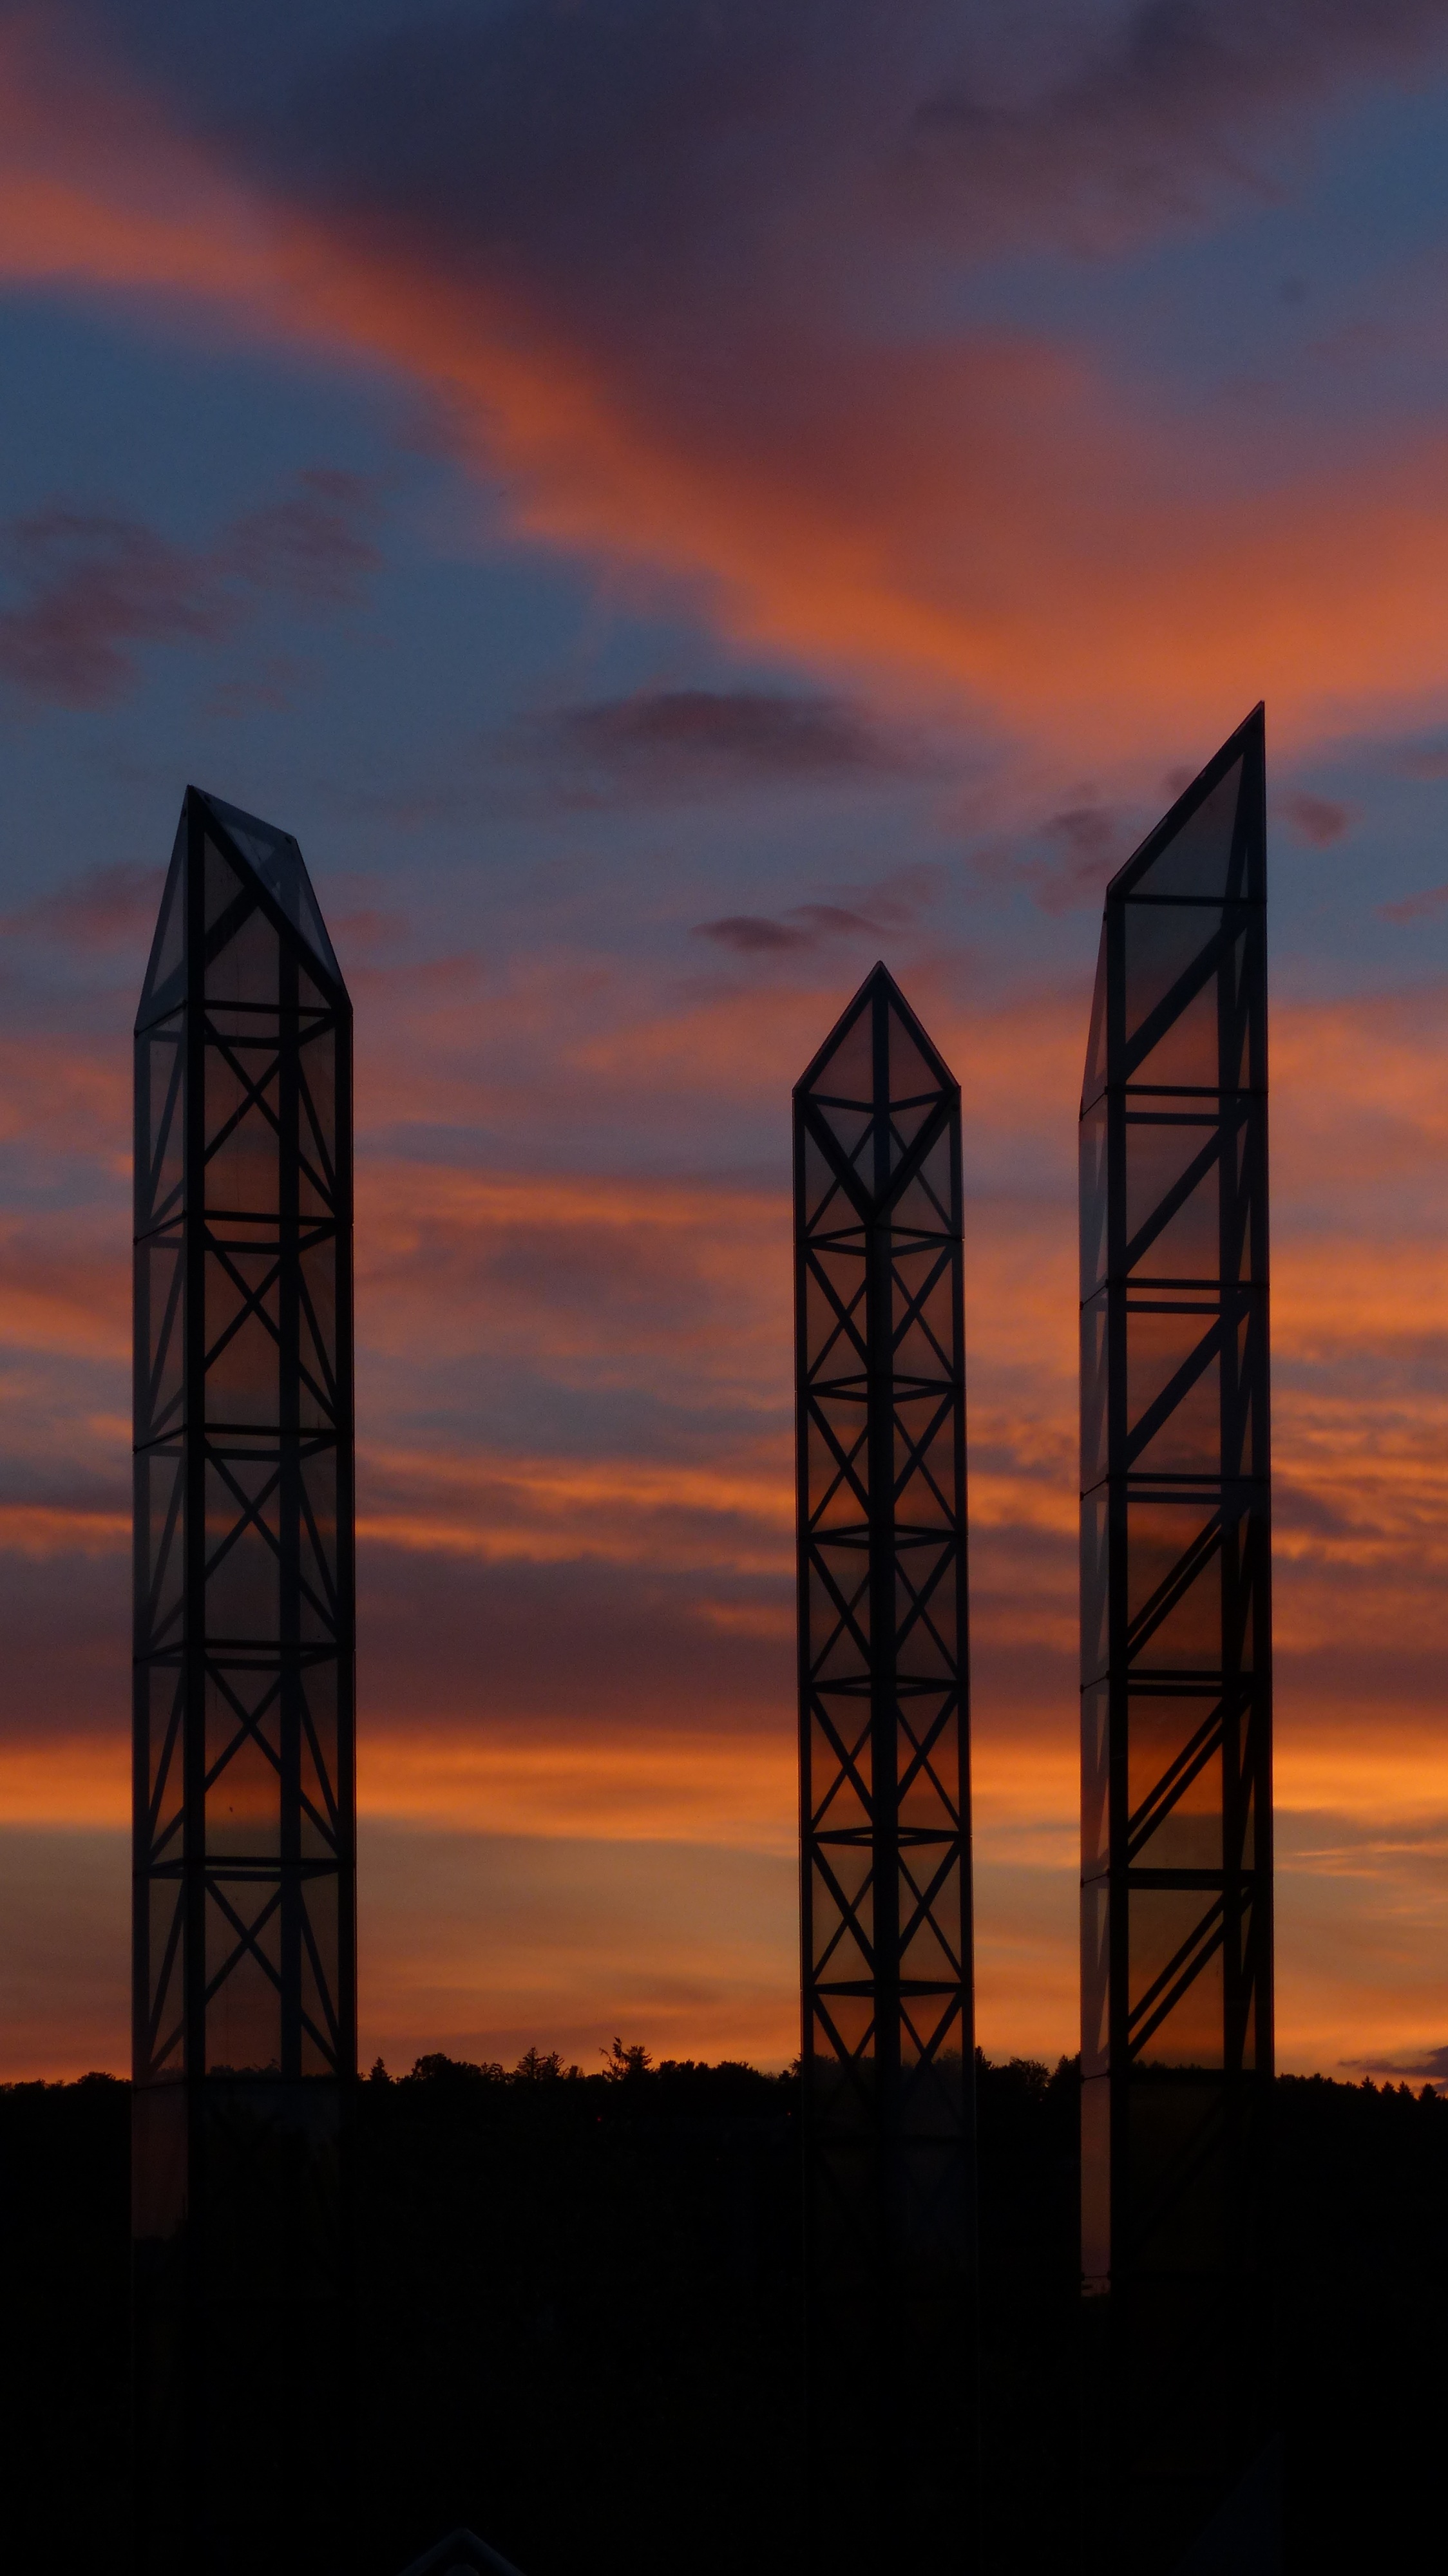
horizon, light, cloud, sky, sunrise, sunset, skyline, night, sunlight, morning, dawn, skyscraper, cityscape, dusk, evening, reflection, tower, landmark, artwork, art, clouds, switzerland, zurich, columnar, afterglow, modern art, steles, glass columns, uni irchel, university of irchel